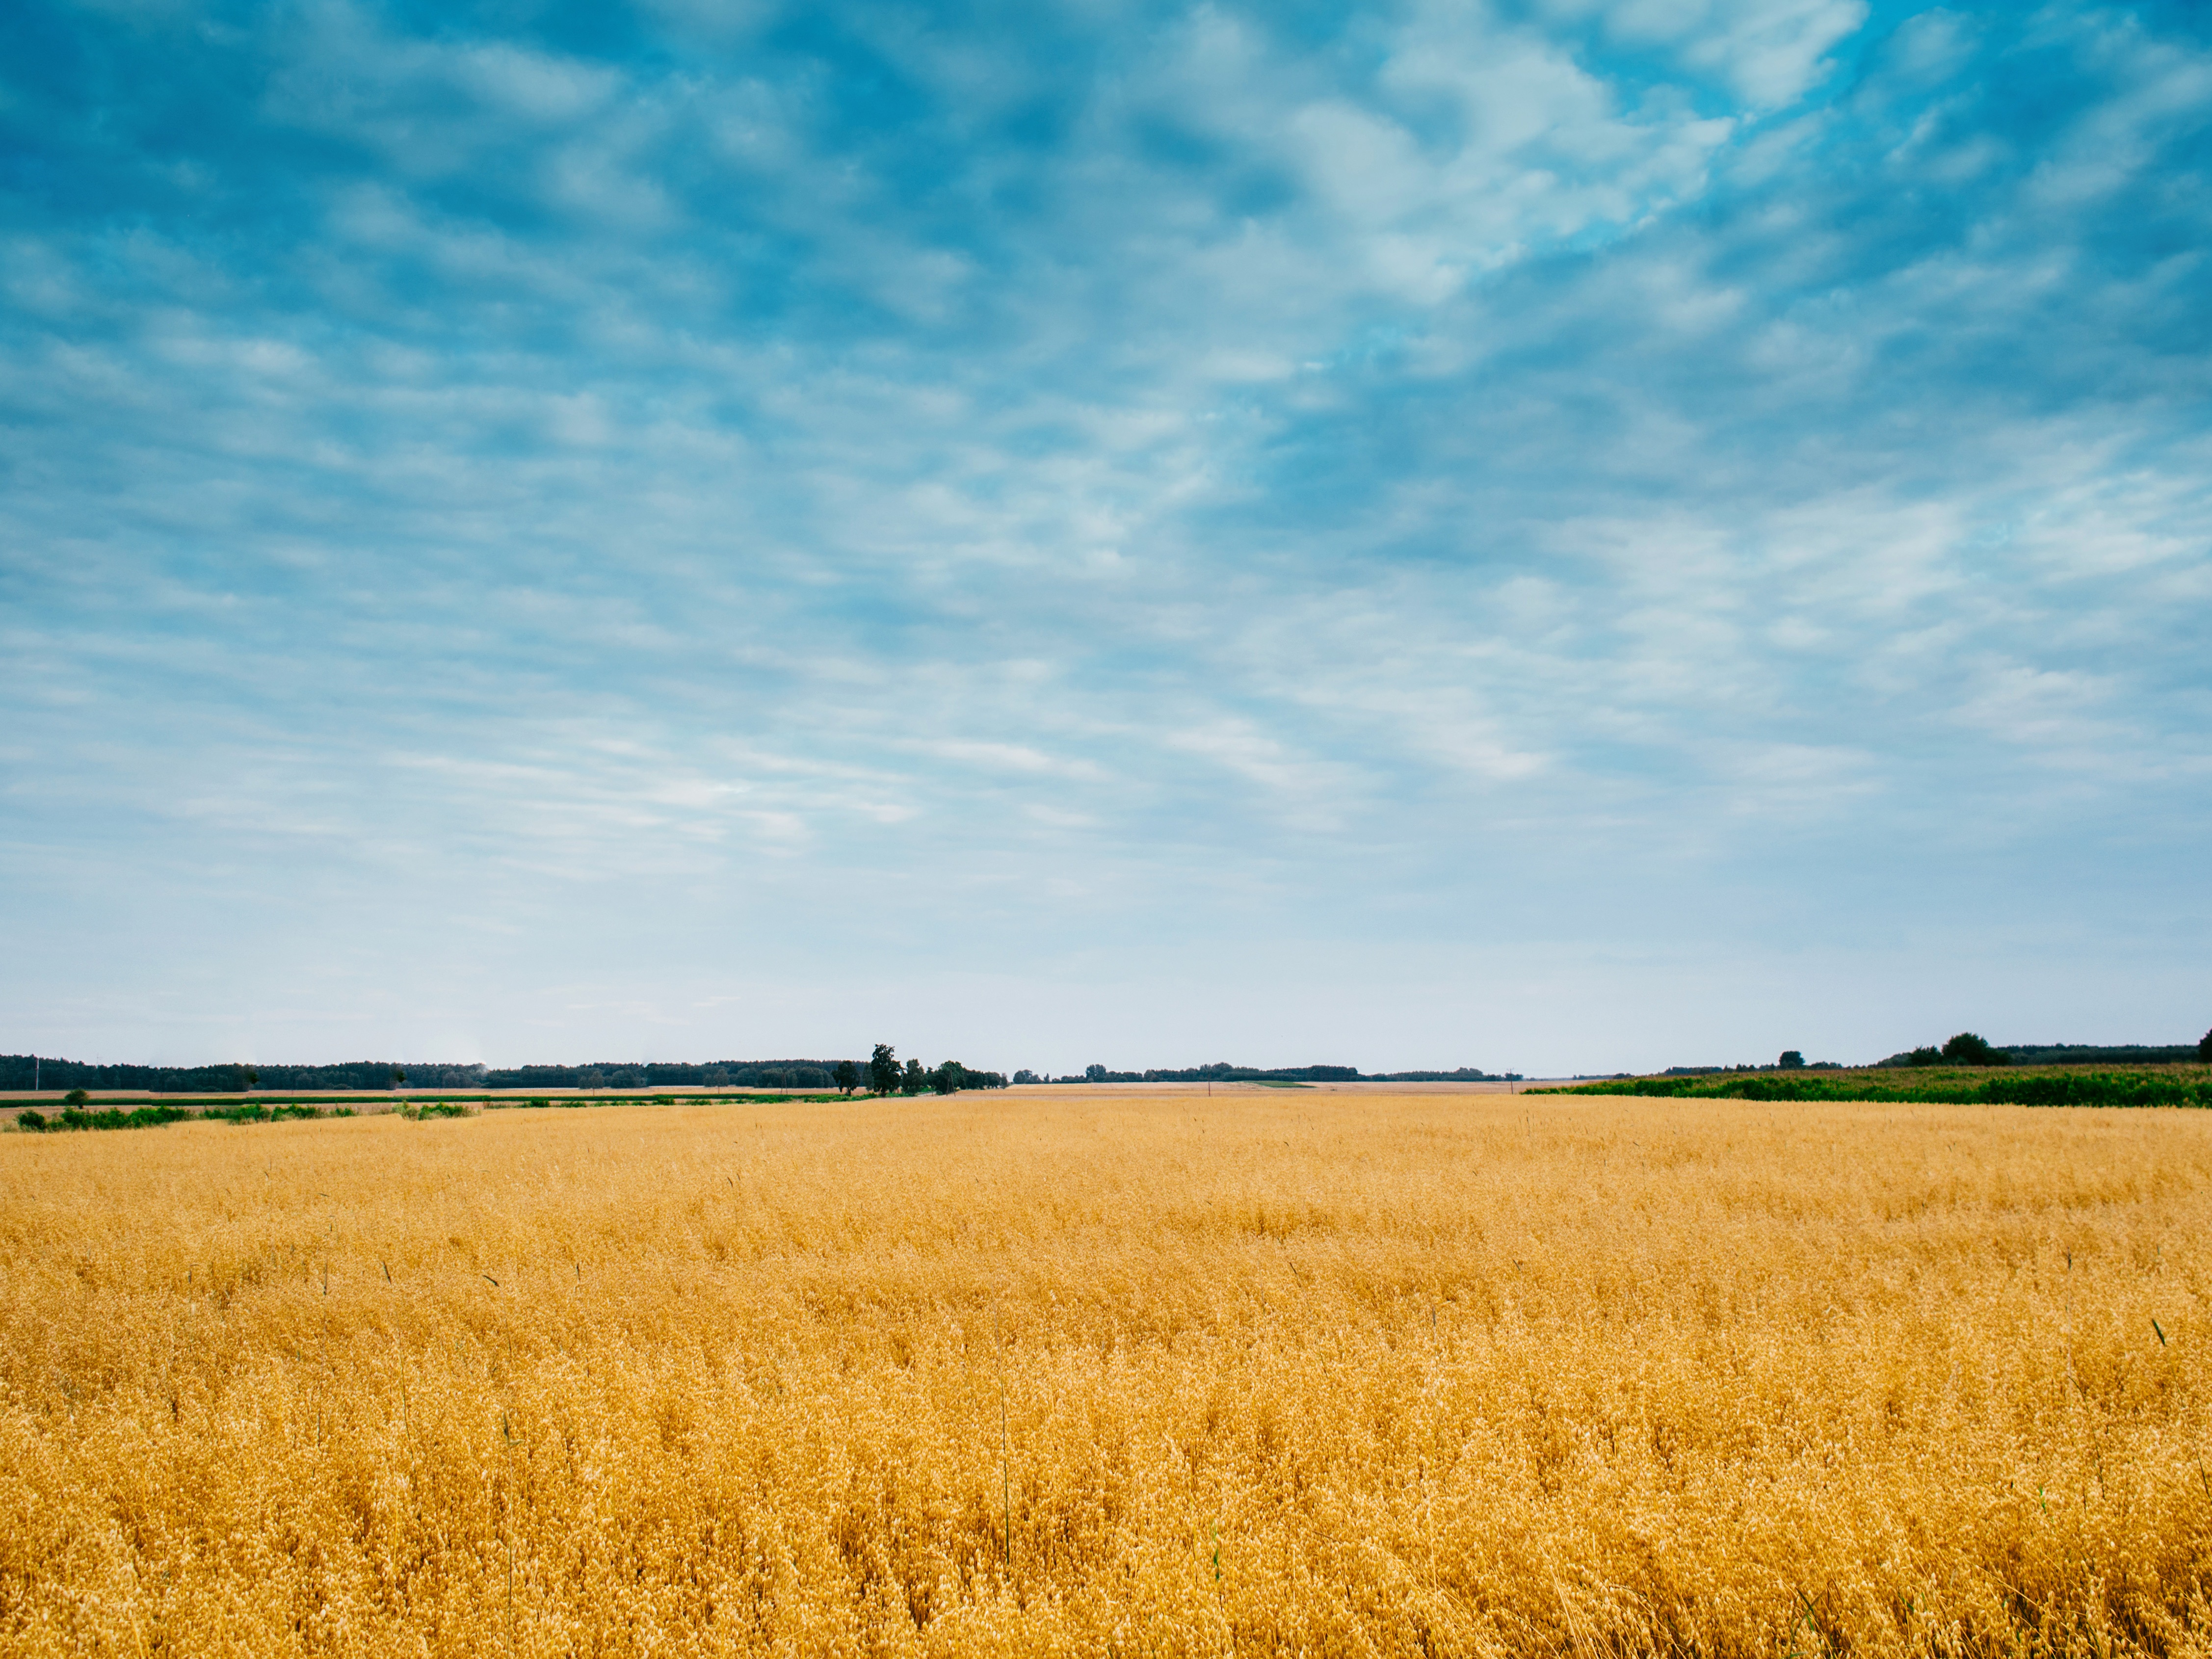
landscape, tree, water, nature, forest, grass, outdoor, rock, horizon, wilderness, mountain, cloud, plant, sky, wood, sun, sunrise, sunset, field, farm, lawn, meadow, barley, wheat, grain, prairie, countryside, sunlight, lake, view, land, country, summer, travel, environment, idyllic, rural, food, spring, green, farming, produce, crop, tranquil, scenic, pasture, natural, park, weather, soil, blue, freedom, agriculture, flora, season, plain, rapeseed, sunny, grassland, day, scene, rural area, flowering plant, grass family, land plant